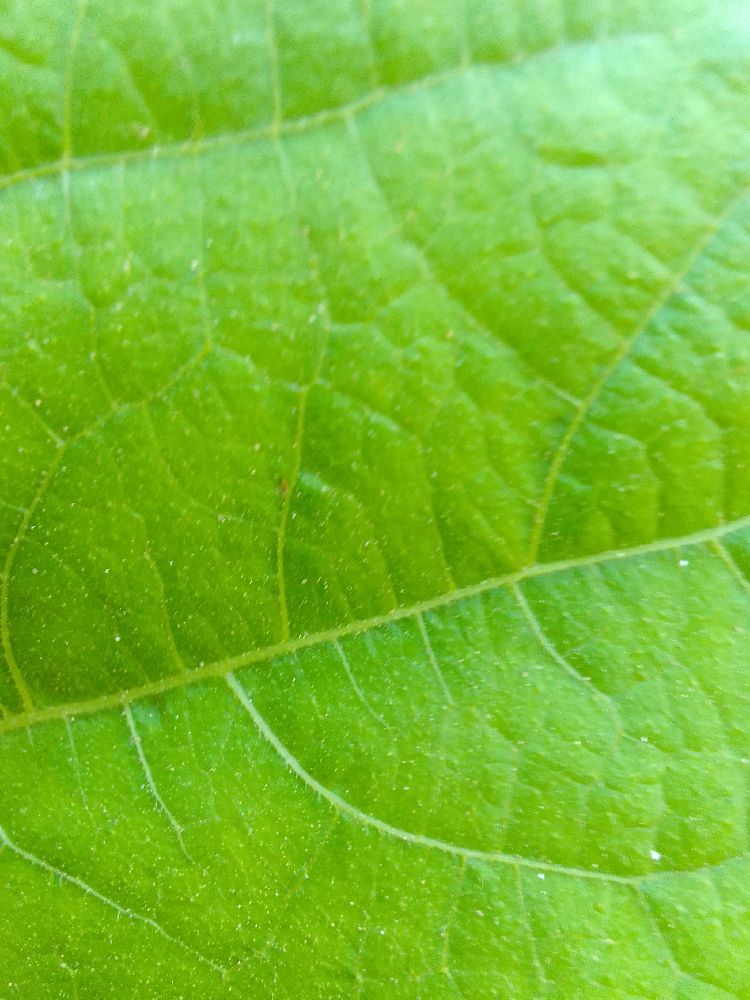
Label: healthy